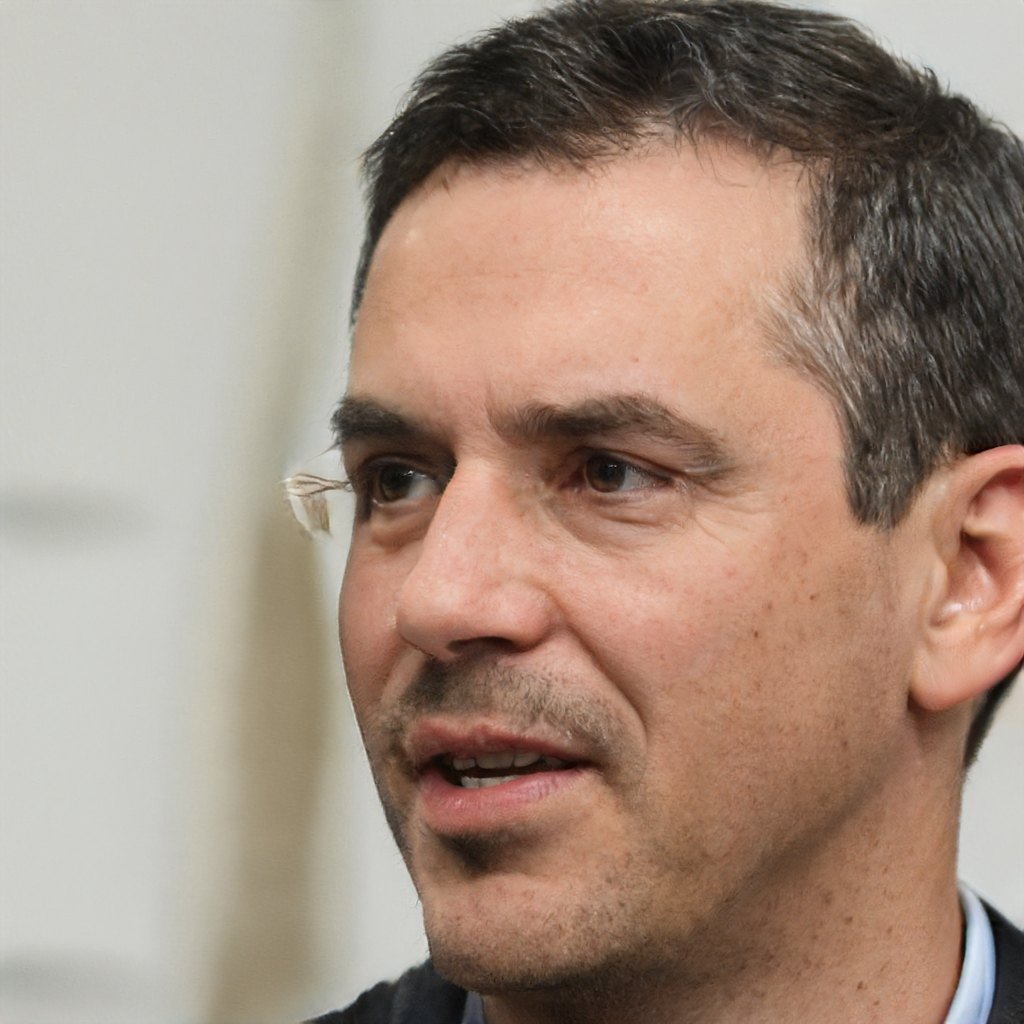
Gender: Male